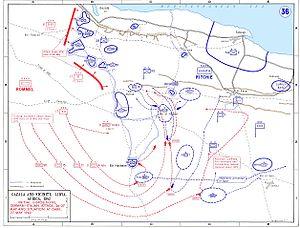
La bataille de Gazala est une importante bataille de la guerre du désert lors de la Seconde Guerre mondiale. Elle a lieu à Gazala, près de Tobrouk, en Libye, du 26 mai au 21 juin 1942.